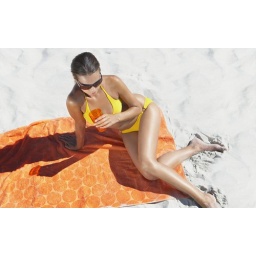
Woman sunbathing on beach towel in sand with beverage